Fossil track

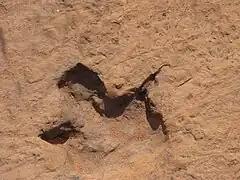
Dinosaur trace fossil of Otjihaenamparero

In north-central Namibia there is a dinosaur trackway in sandstone on what is now the private farm Otjihaenamparero. Larger footprints are of a ceratosauria and smaller ones of syntarsus. The prints are believed to be around 190 million years old.